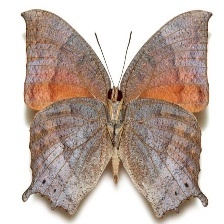
Species: TROPICAL LEAFWING